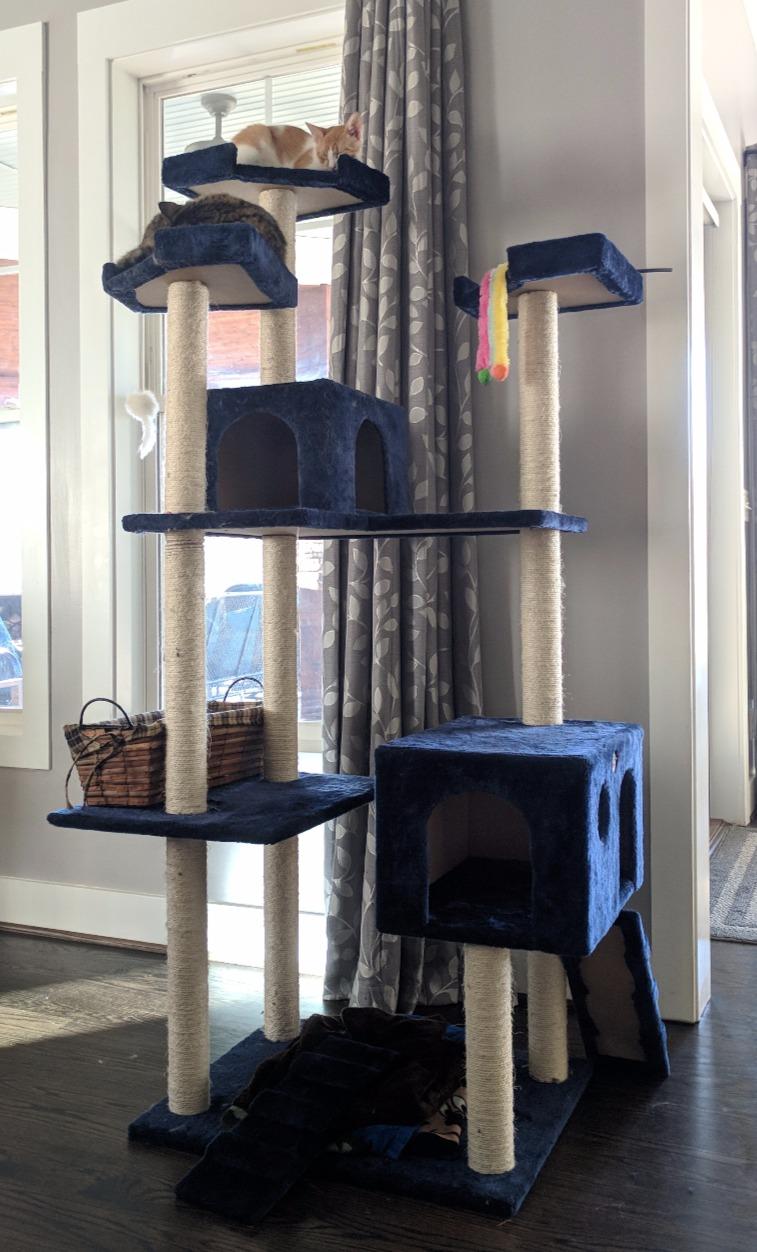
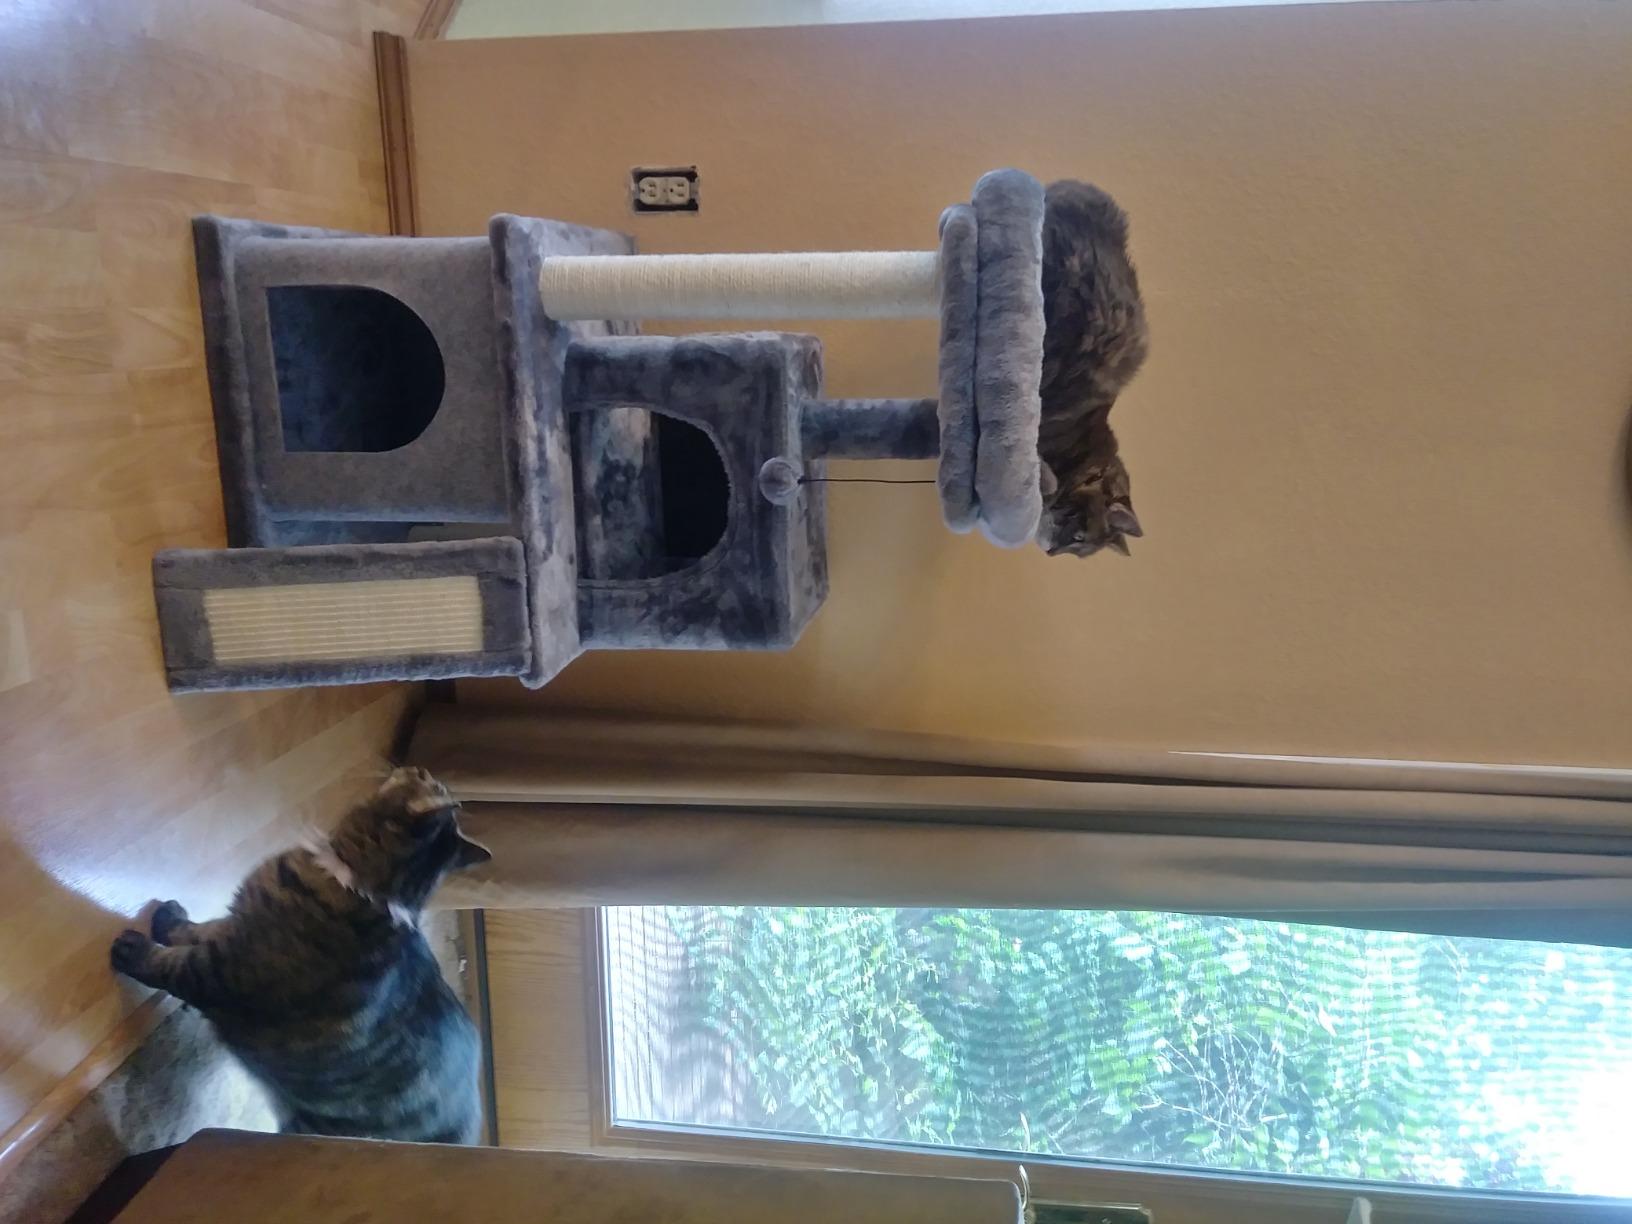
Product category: items_cat tree
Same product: no